The Woodies

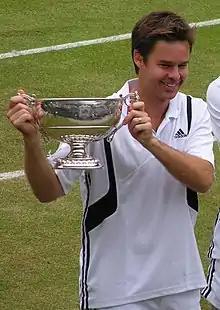
Todd Woodbridge

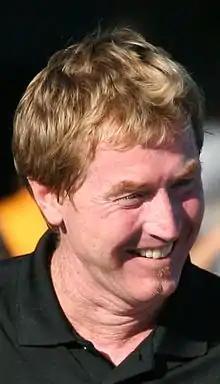
Mark Woodforde

The Woodies was the nickname given to the tennis doubles pairing of Australians Todd Woodbridge and Mark Woodforde, one of the most successful pairings in tennis history.